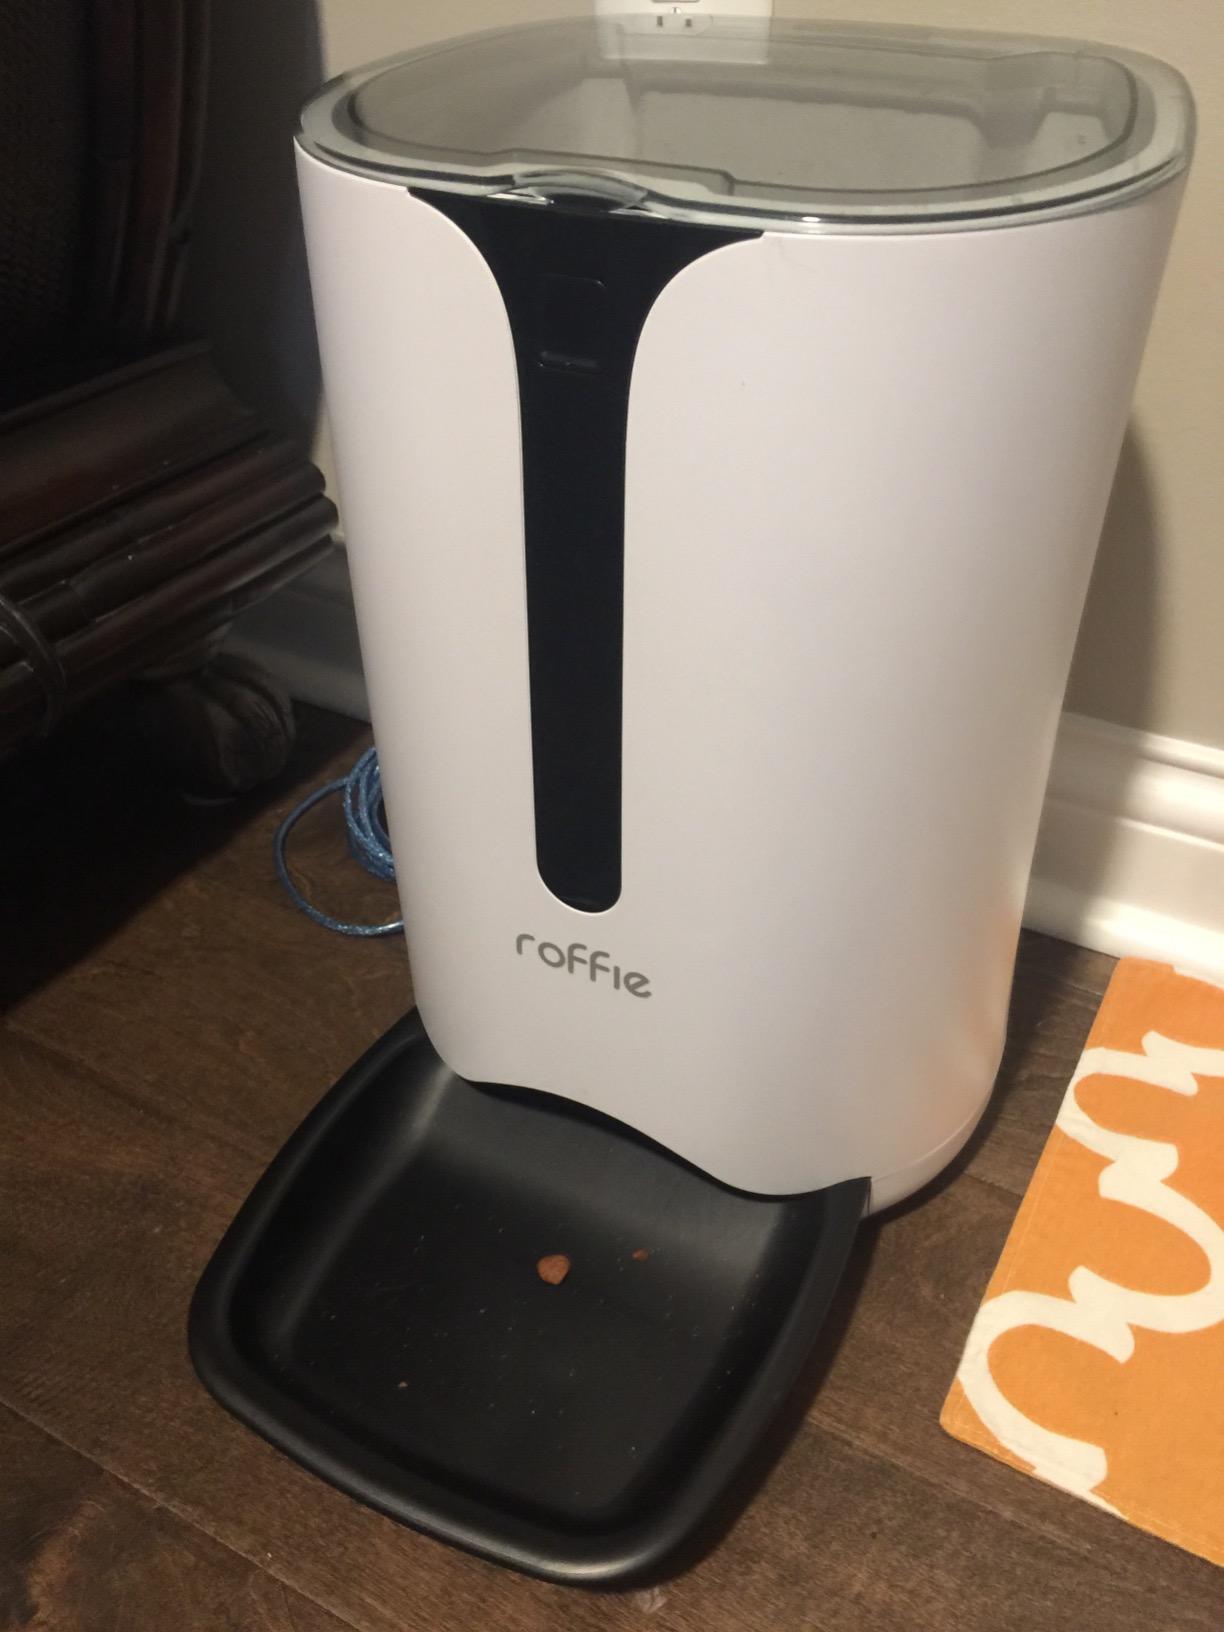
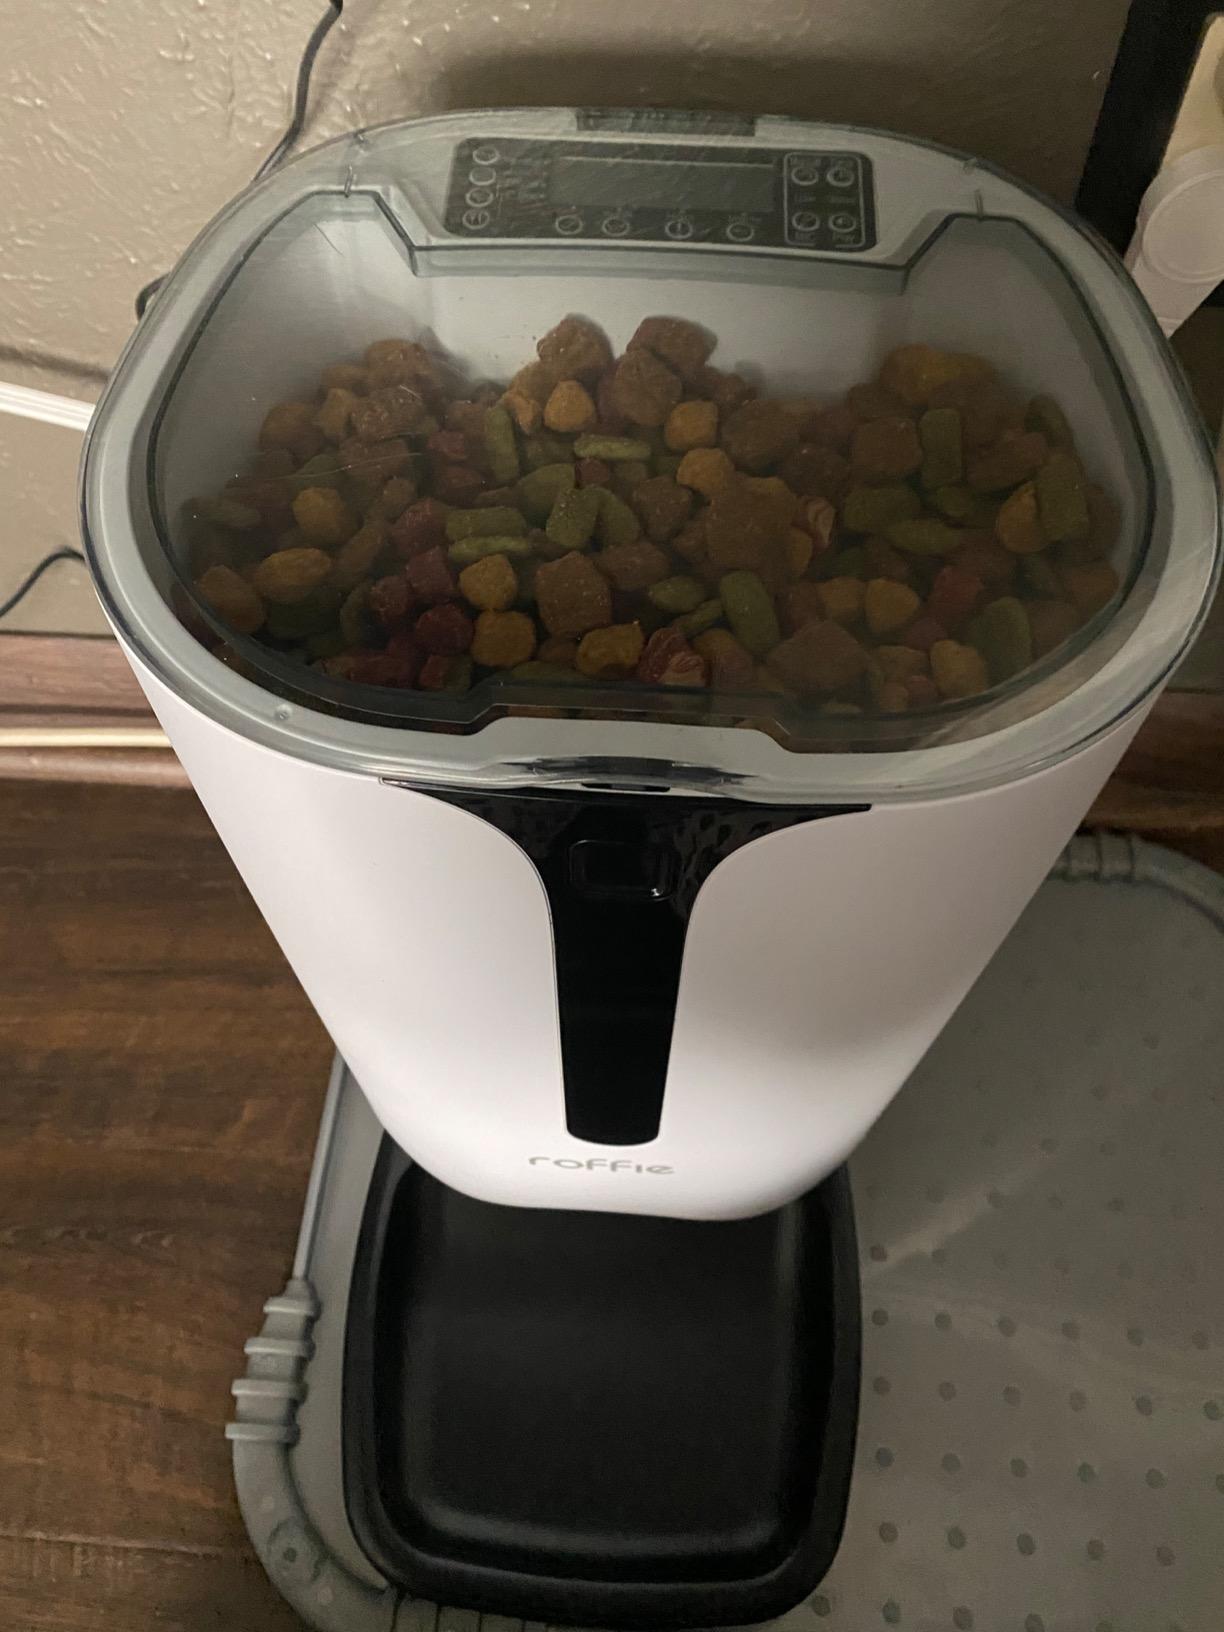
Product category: items_feeder
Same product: yes